Patna Bird Sanctuary

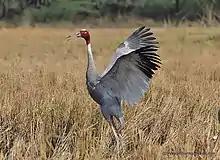
Sarus crane

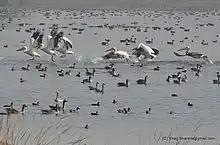
Rosy pelican, greylag goose, bar-headed goose

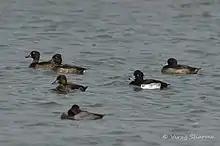
Tuffed duck and Fargusion ducks

About 200,000 birds of 300 different bird species frequent the sanctuary. More than 106 species of migratory and resident birds are known to have their resting habitats around the lake. The important aquatic birds inhabiting lake are: